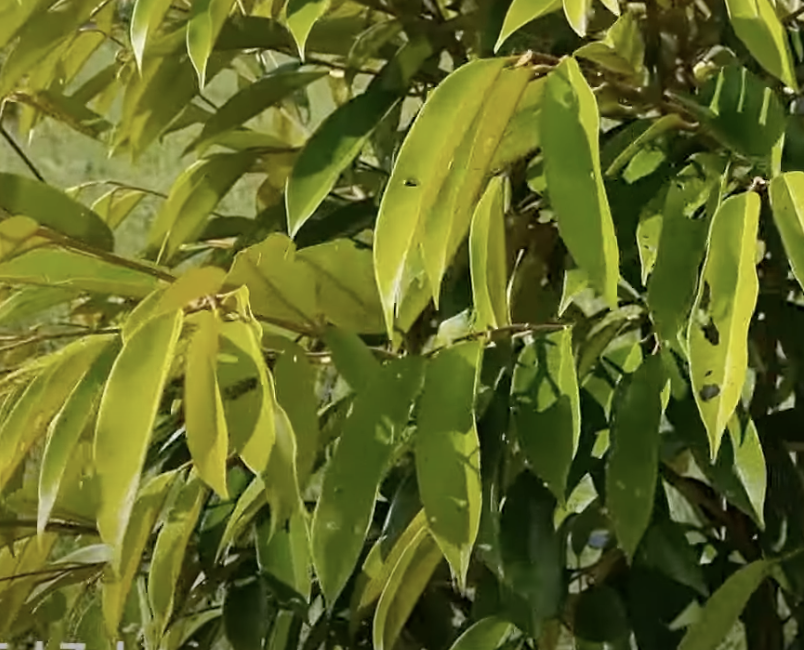
Label: yellow_leaf